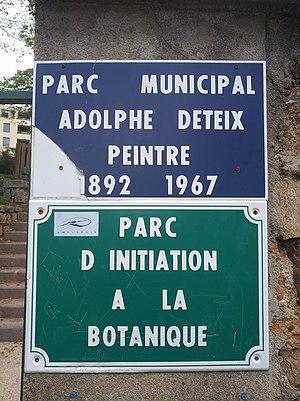
Plaque du parc municipal Adolphe Deteix, à Amplepuis (Rhône, France).
Adolphe Deteix est un artiste peintre français, né le 7 juillet 1892 à Amplepuis, commune où il est mort le 24 septembre 1967.